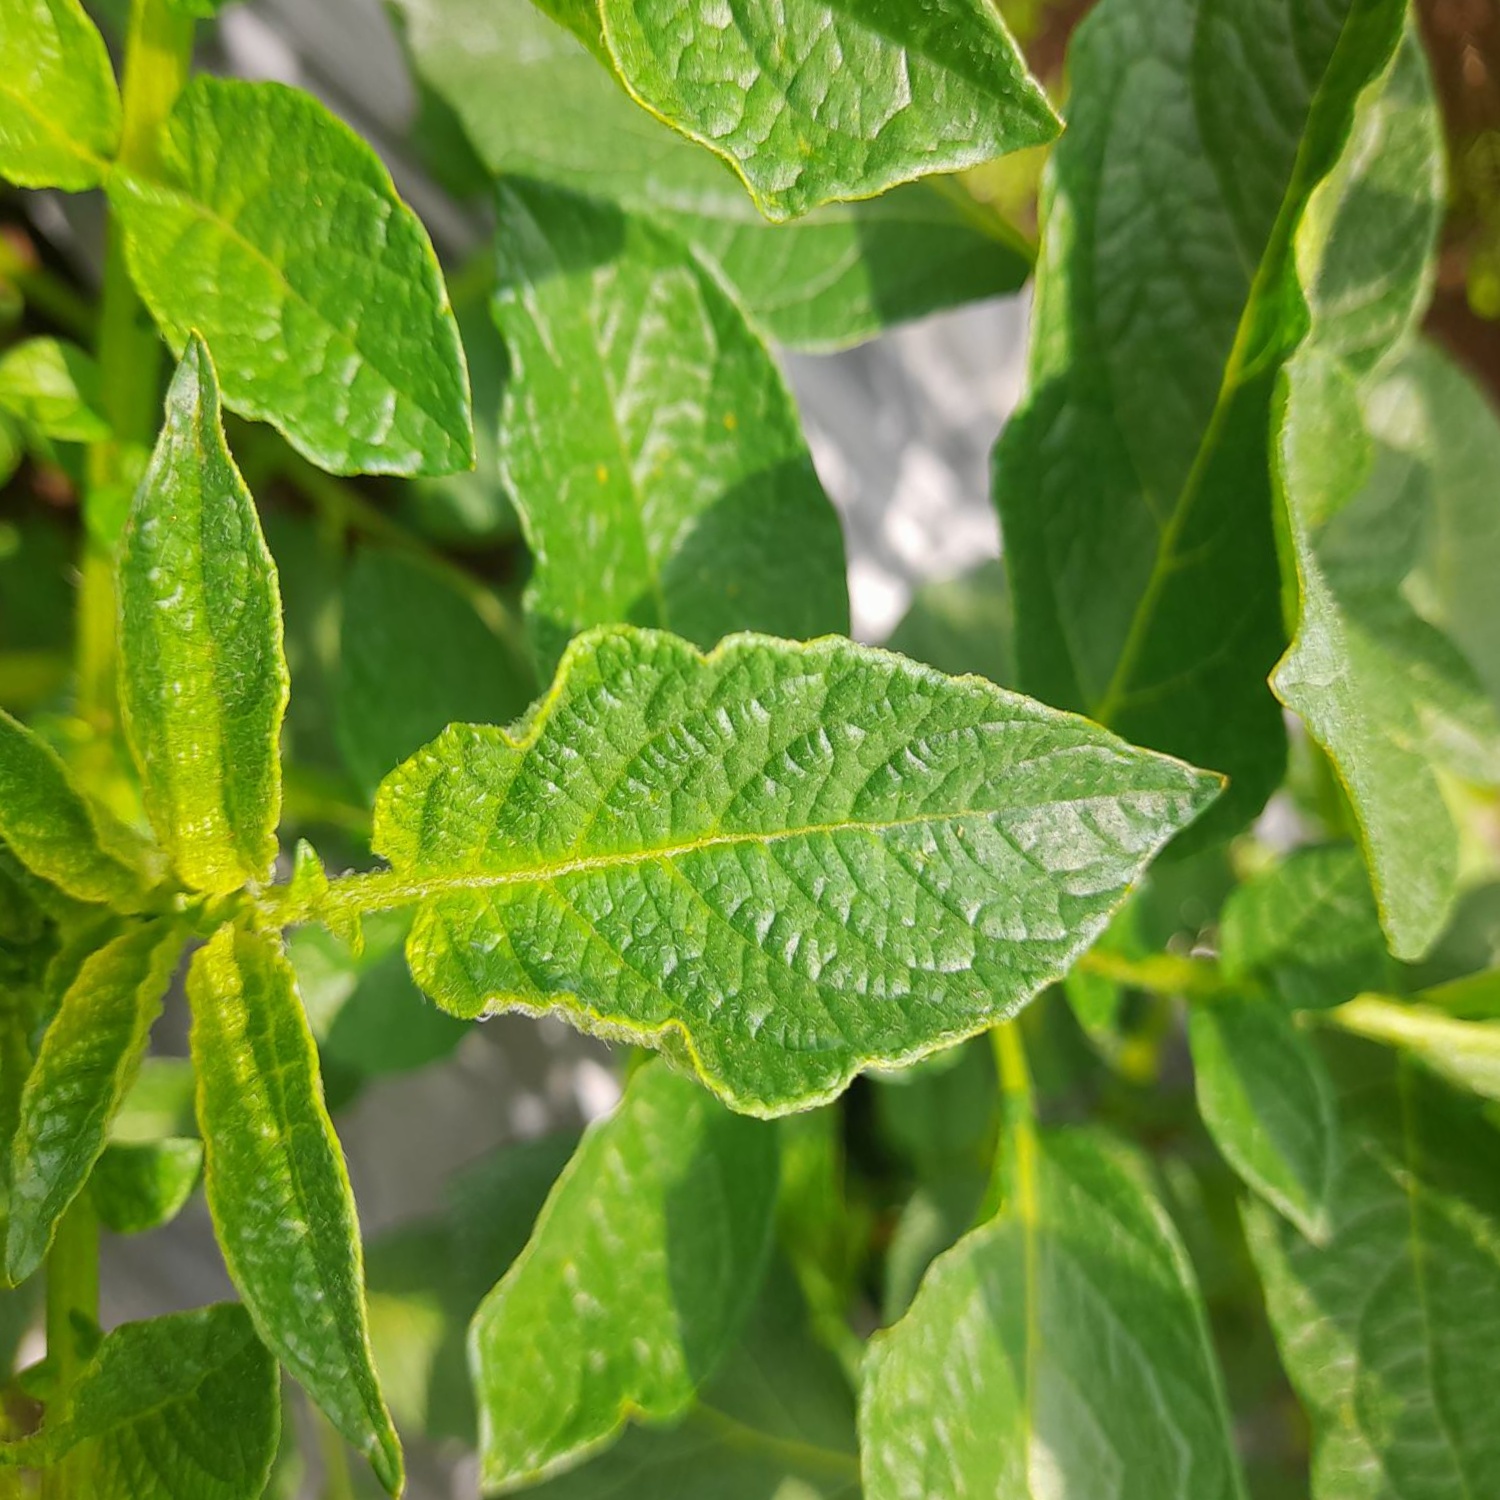
Etiqueta: Virus